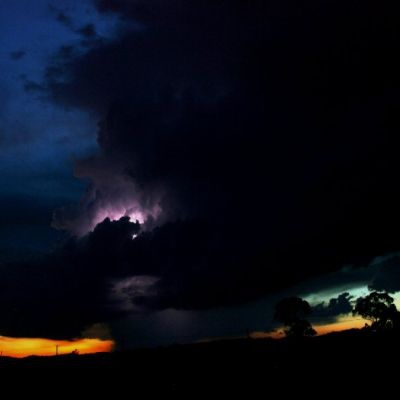
Cloud type: Cumulonimbus (Cb)